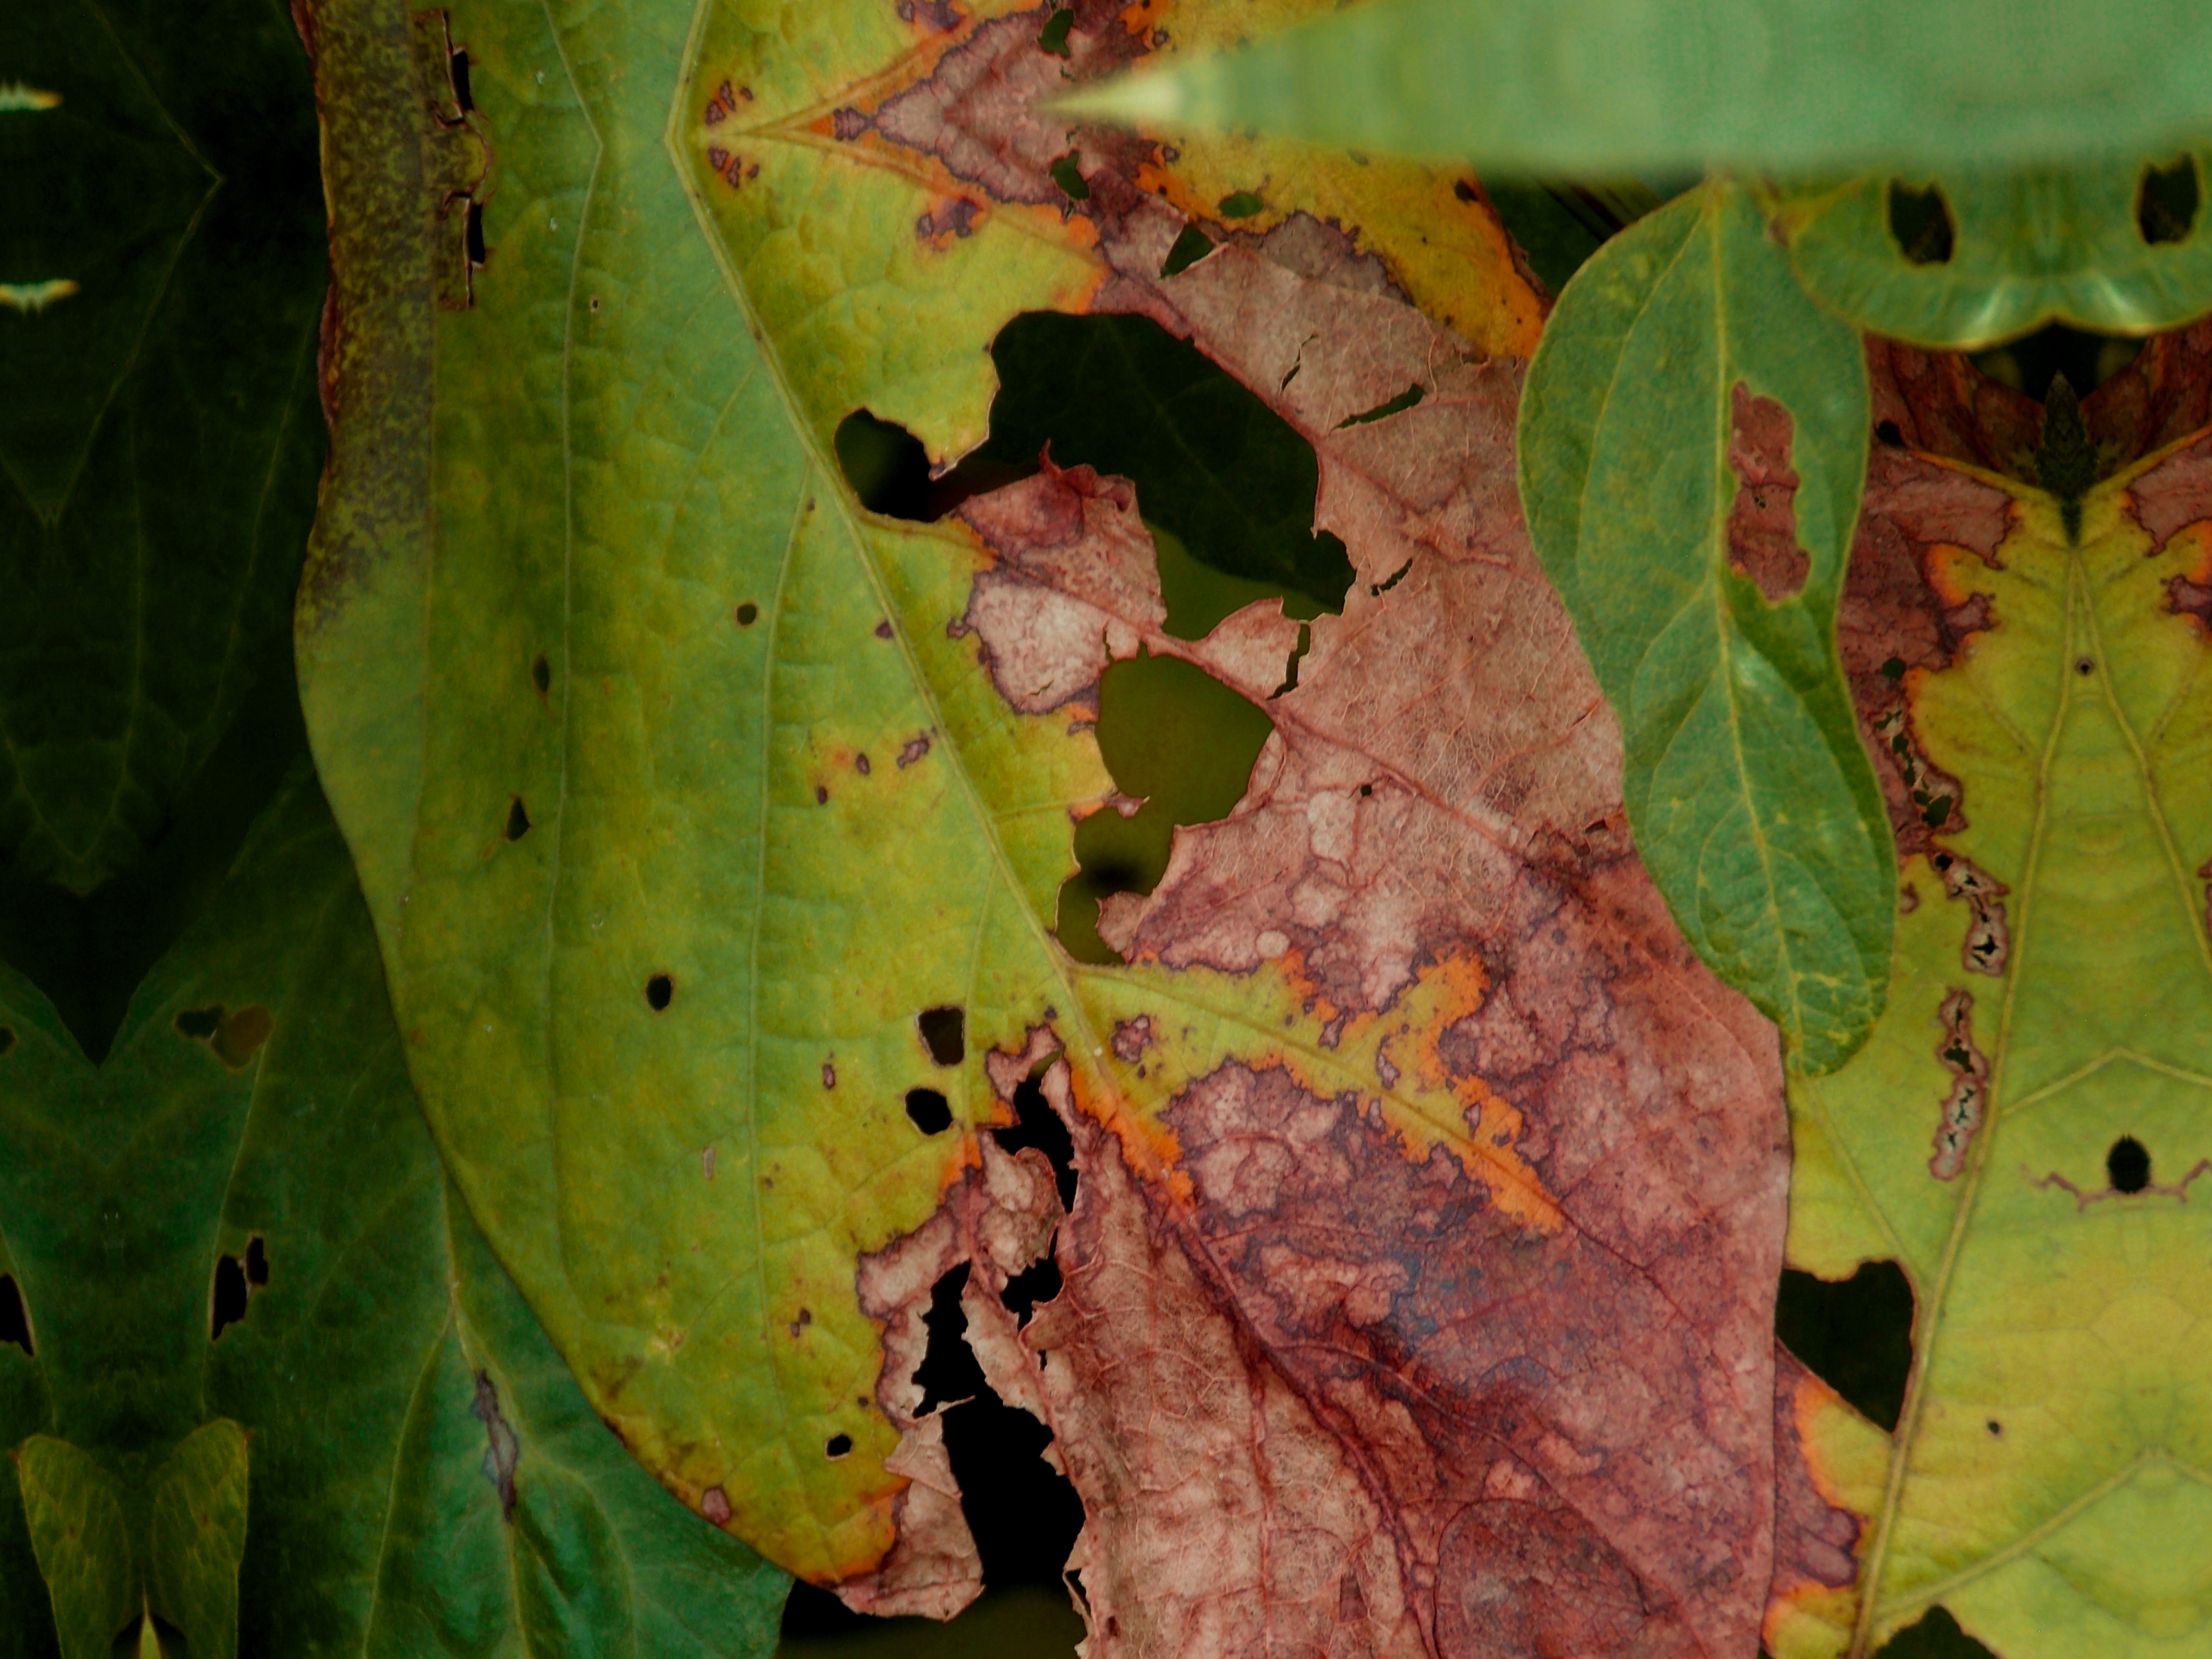
Label: Disease